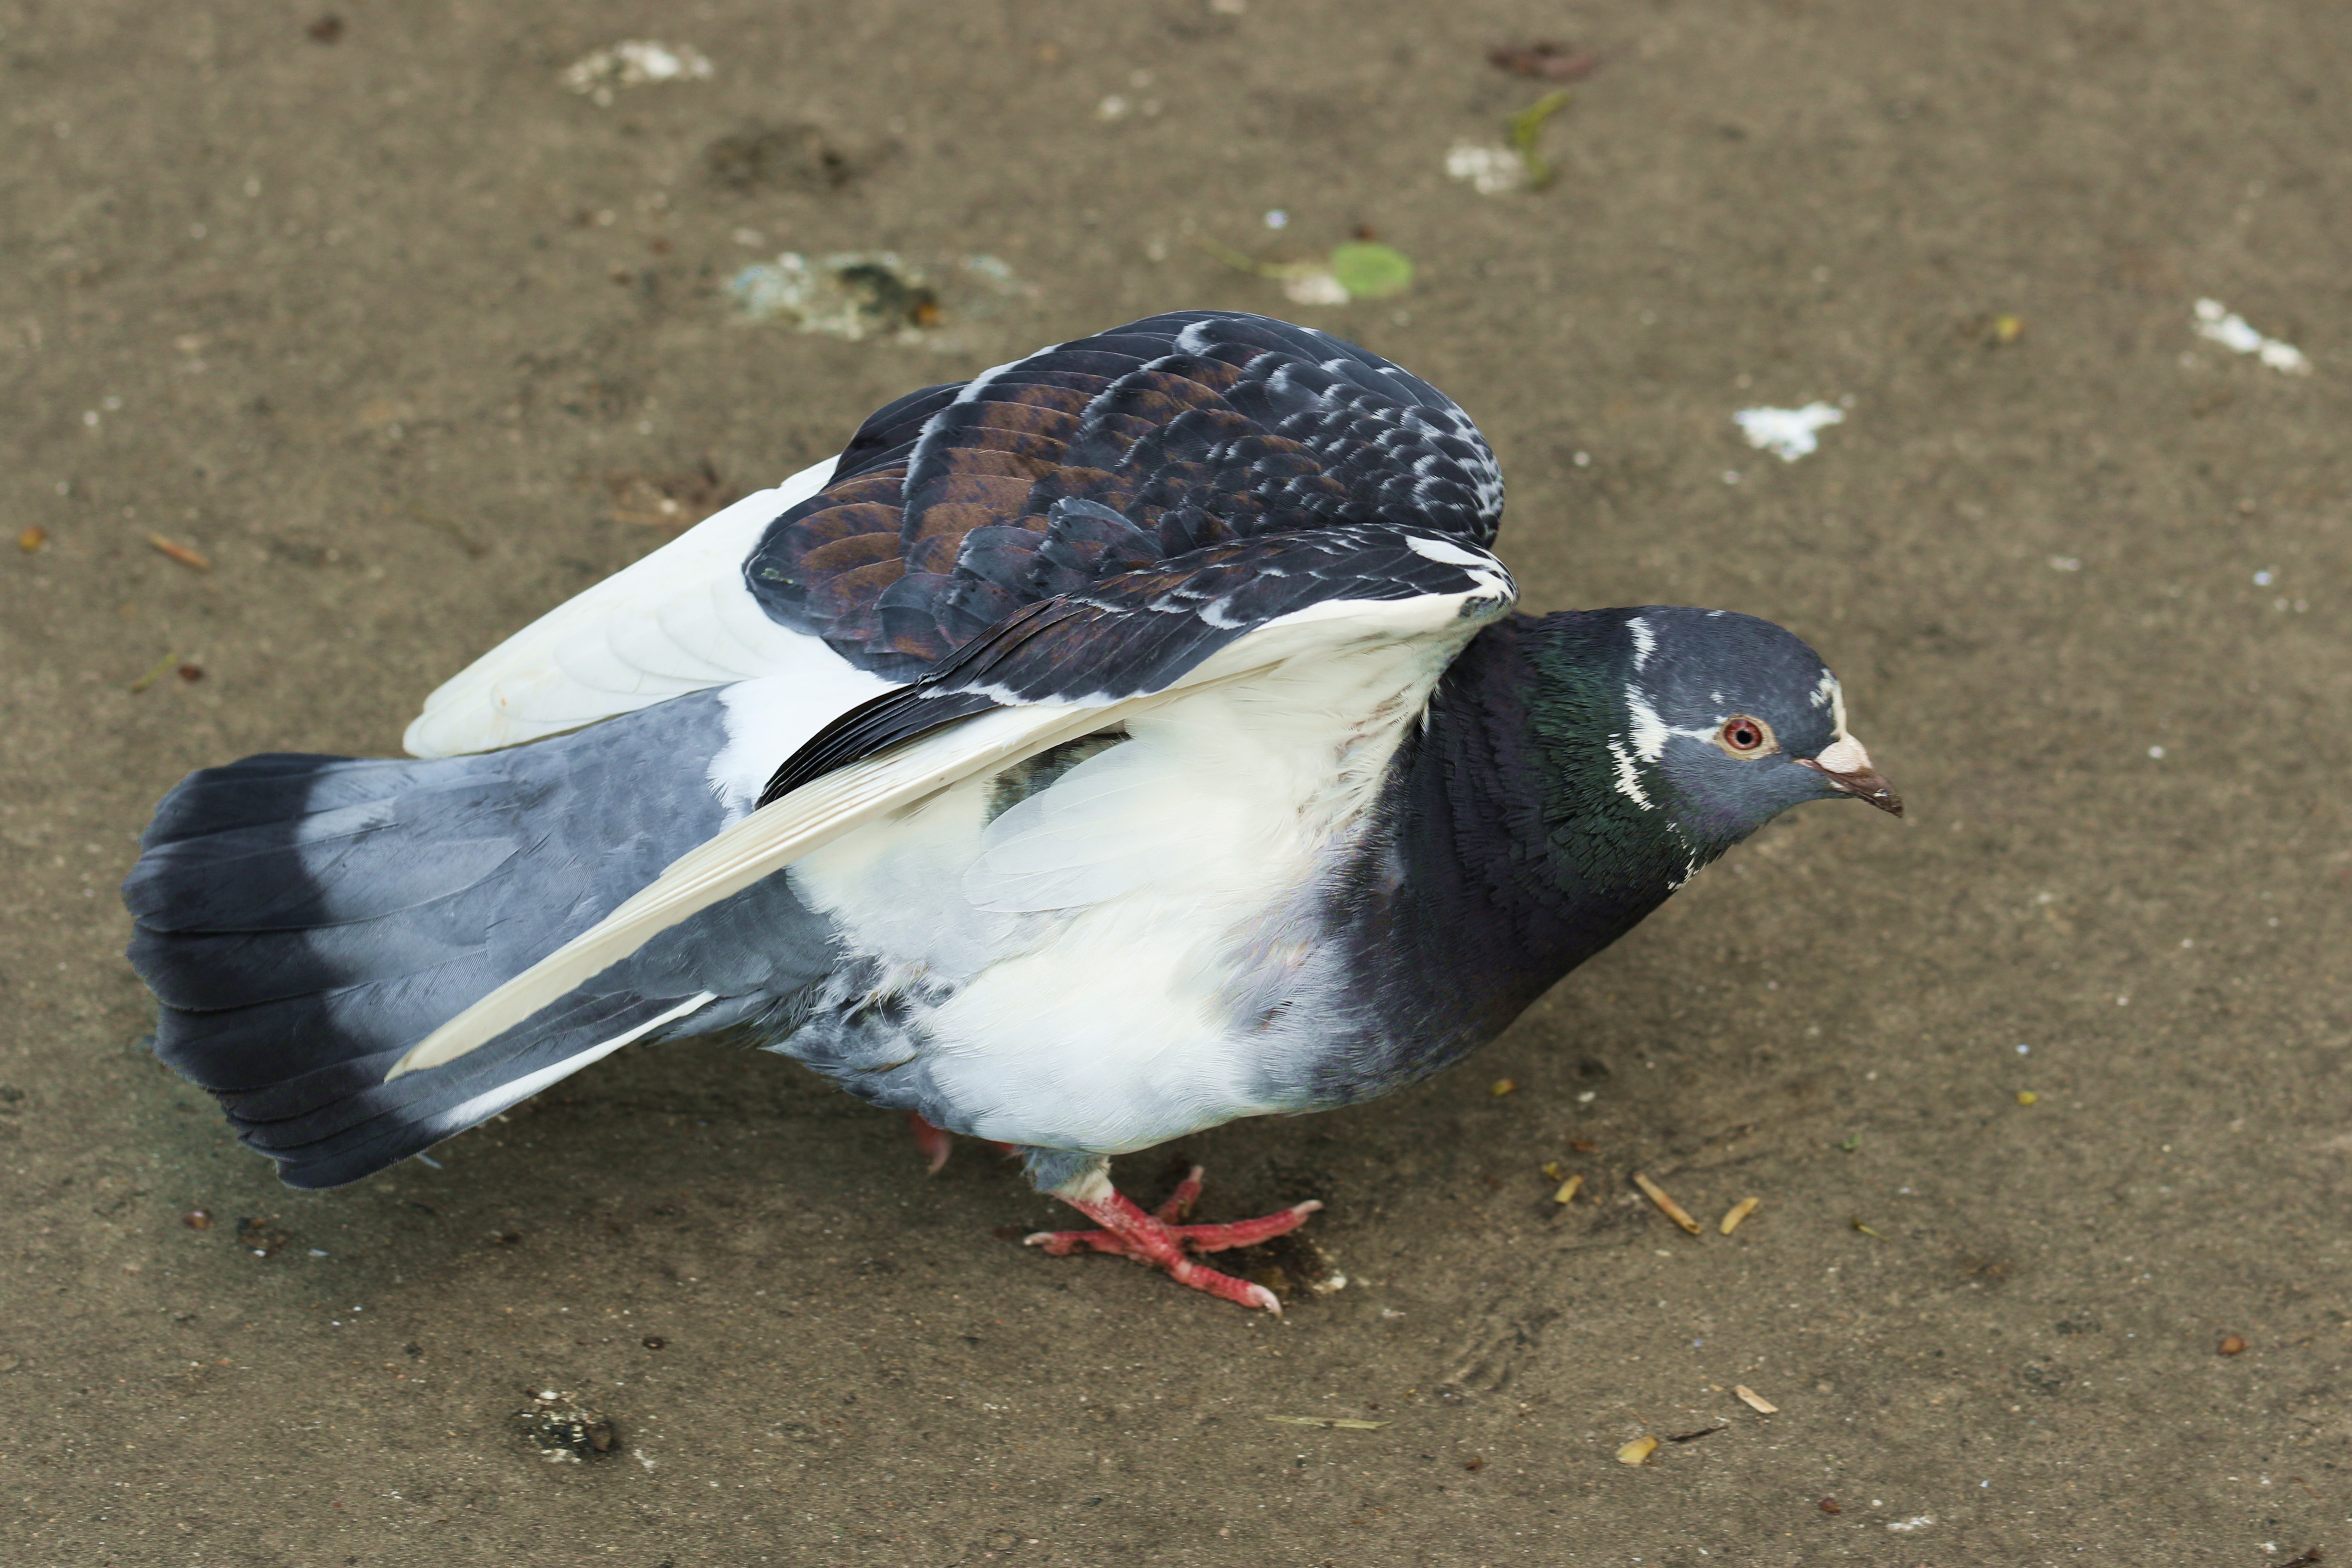
nature, bird, wing, pen, flying, wildlife, beak, park, closeup, fauna, birds, pigeons, wings, animals, dove, vertebrate, wild birds, pigeons and doves, stock dove